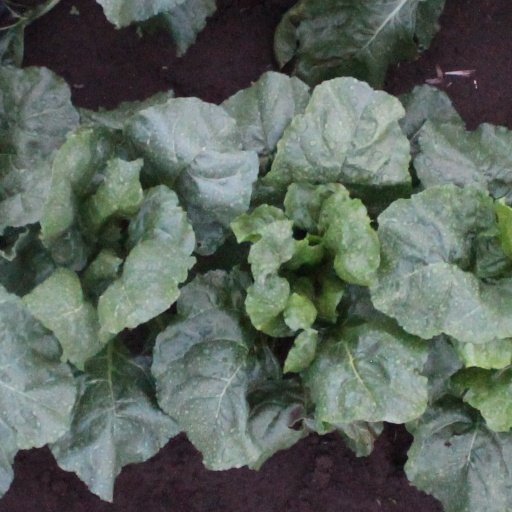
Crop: sugar beet